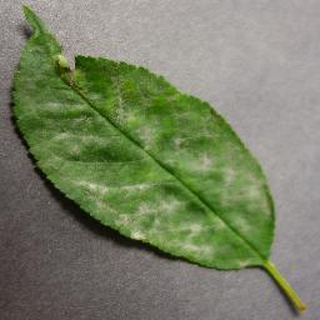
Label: cherry_powdery_mildew